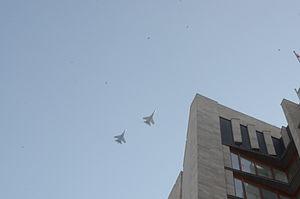
La guerre du Donbass est un conflit armé actuellement en cours ayant commencé en 2014 lors de la crise ukrainienne et se déroulant à l'Est de l'Ukraine.
Les manifestations au printemps 2014 en Ukraine se déroulent pendant la crise ukrainienne de 2013-2014 dans de nombreuses villes de l'Est et du Sud de l'Ukraine en réaction au mouvement Euromaïdan. Ces manifestations antimaïdans sont parfois désignées sous le nom de Printemps russe par certains médias avant d'évoluer dans le Donbass, en une insurrection armée séparatiste.